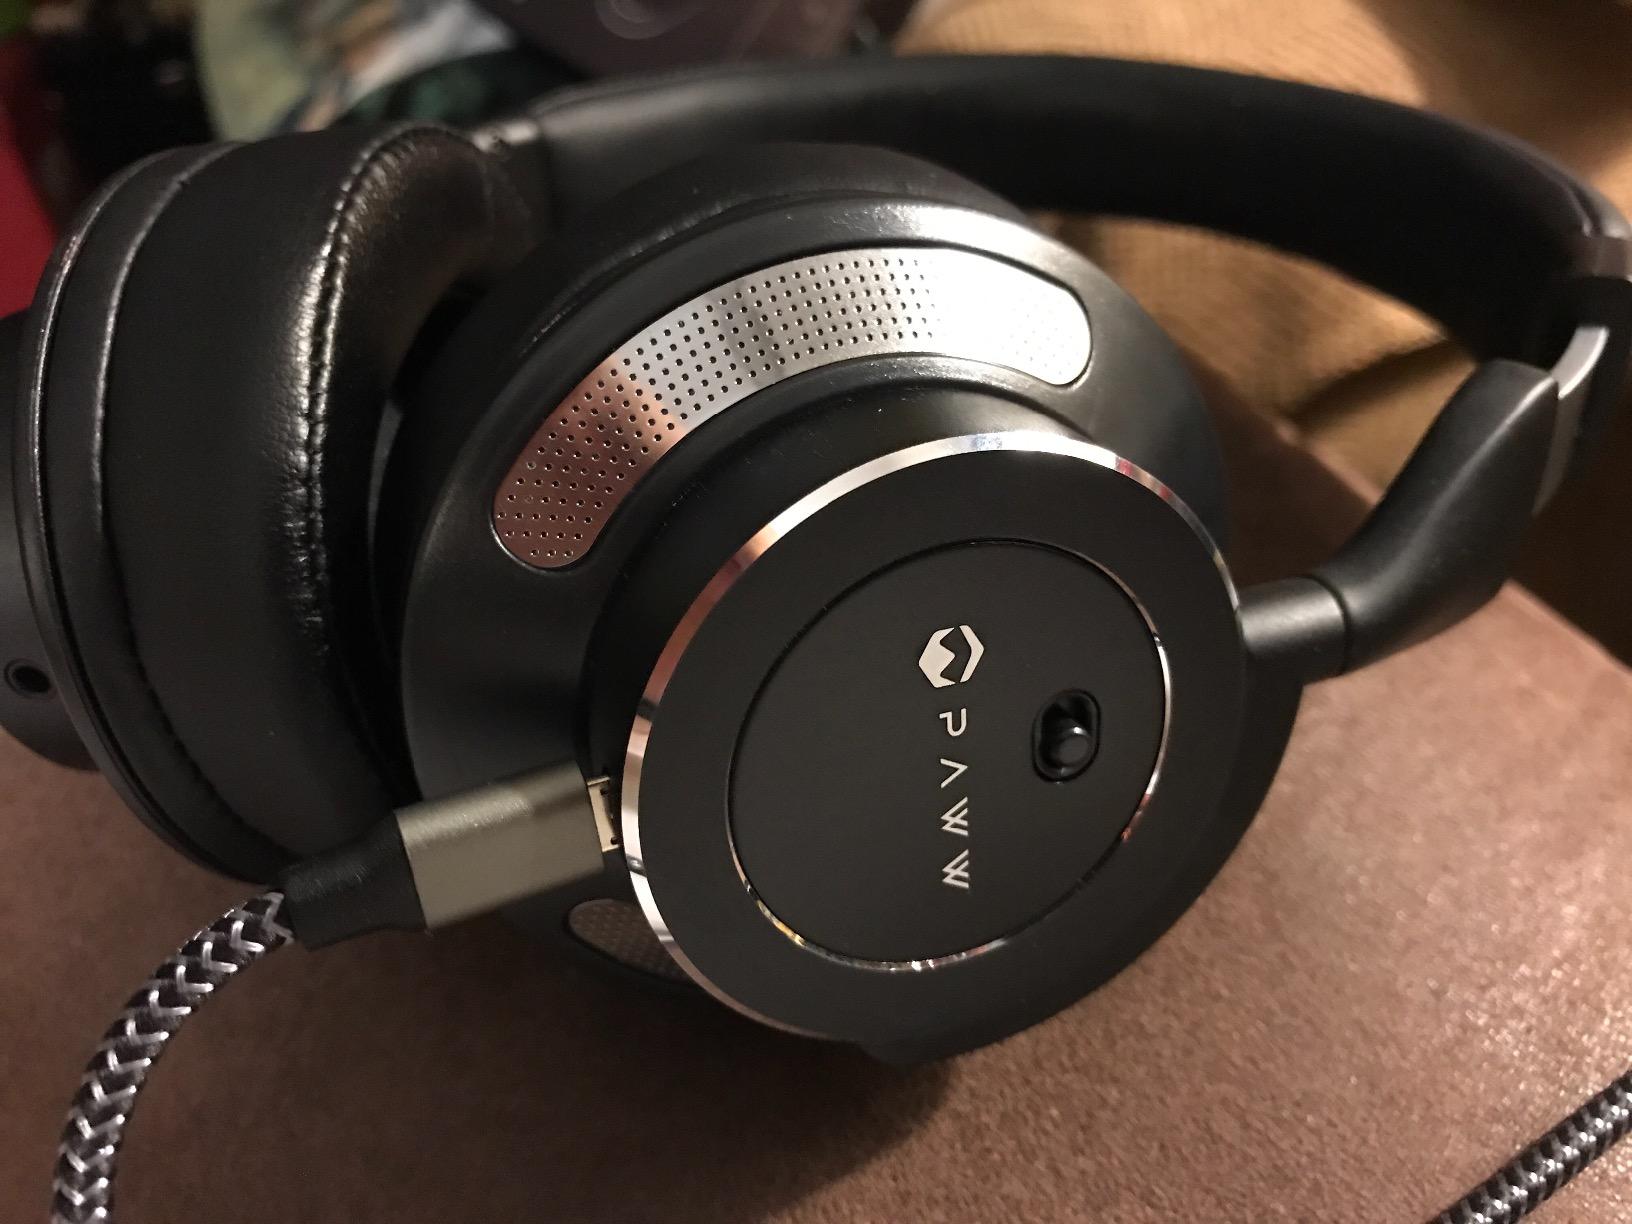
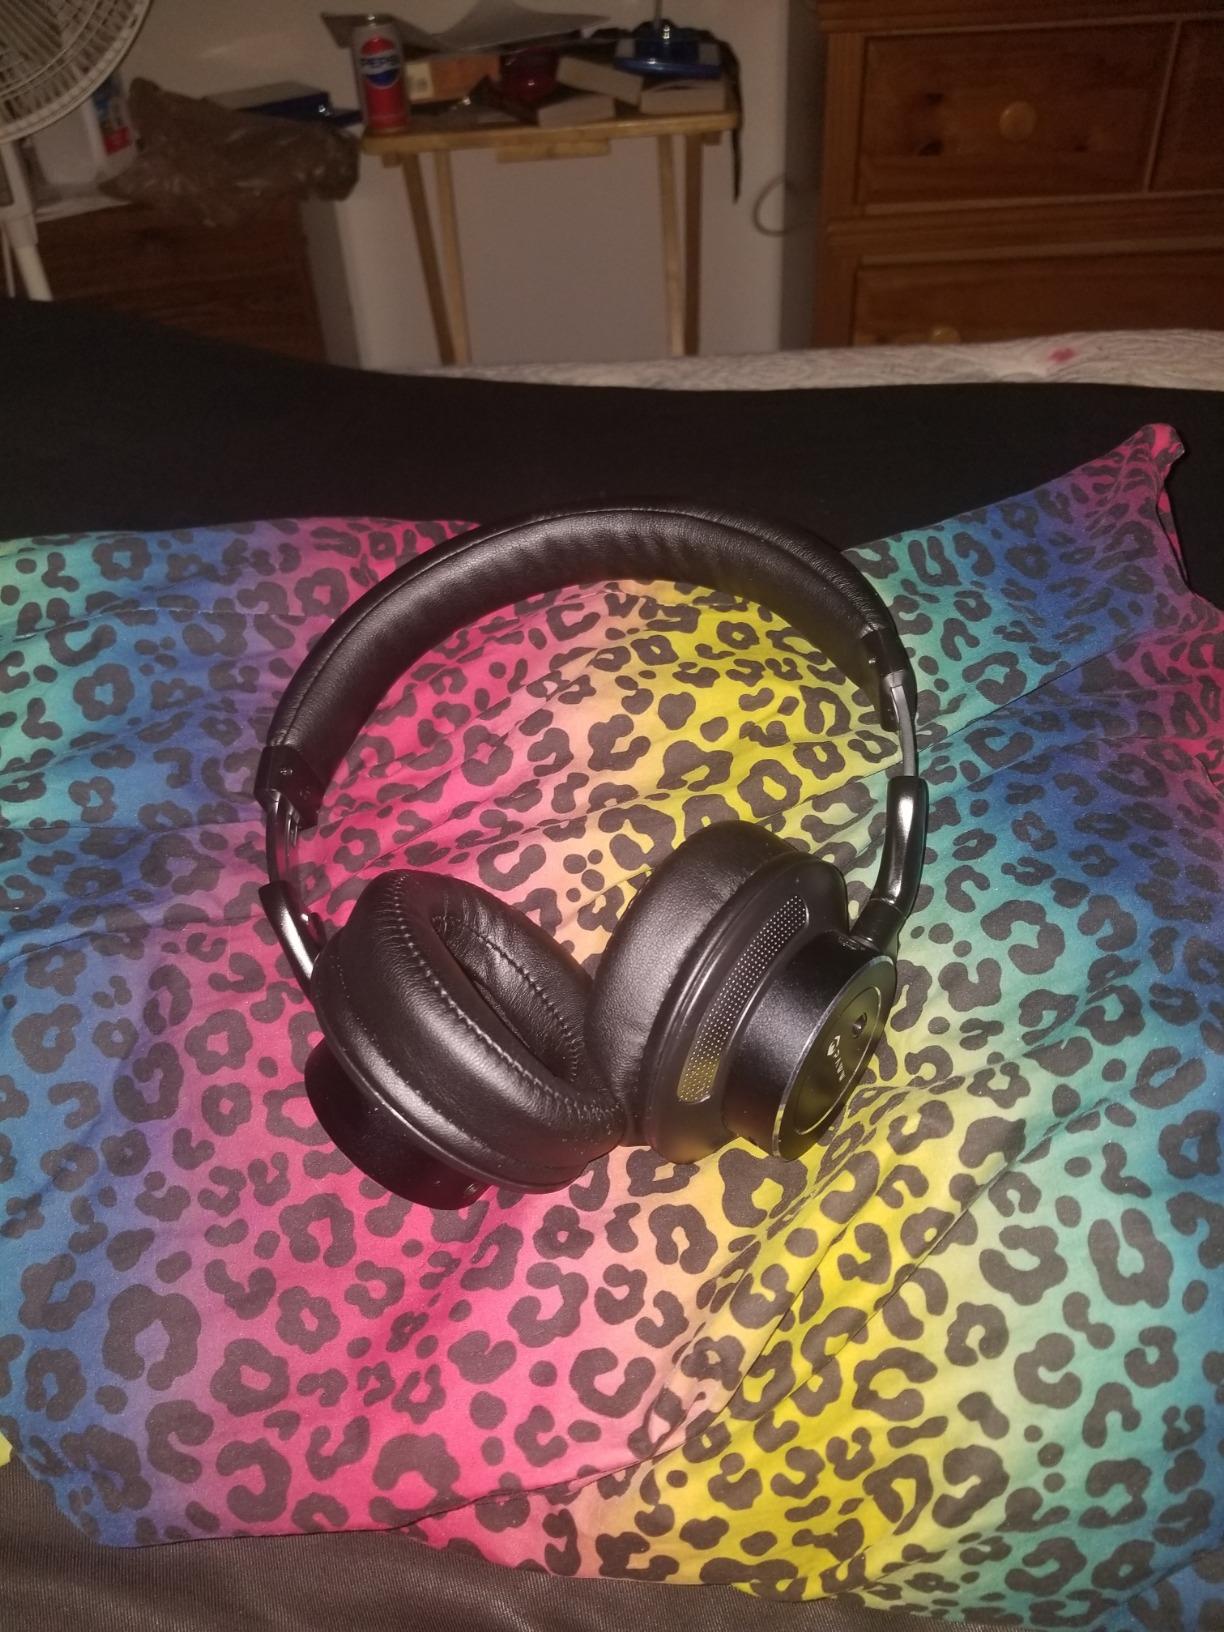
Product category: headphones
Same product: yes